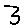
Label: 3